María de Lourdes Alcívar

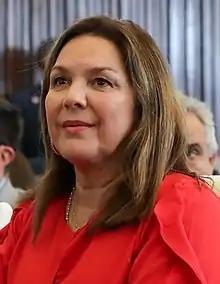
Alcívar in May 2022

Maria de Lourdes Alcívar Crespo (born 15 November 1963) is an Ecuadorian socialite, who was the First Lady of Ecuador from 24 May 2021 to 23 November 2023, as the wife of former President Guillermo Lasso. She was seen as a "key female figure" of the Creating Opportunities party.